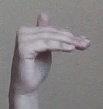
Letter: khaa